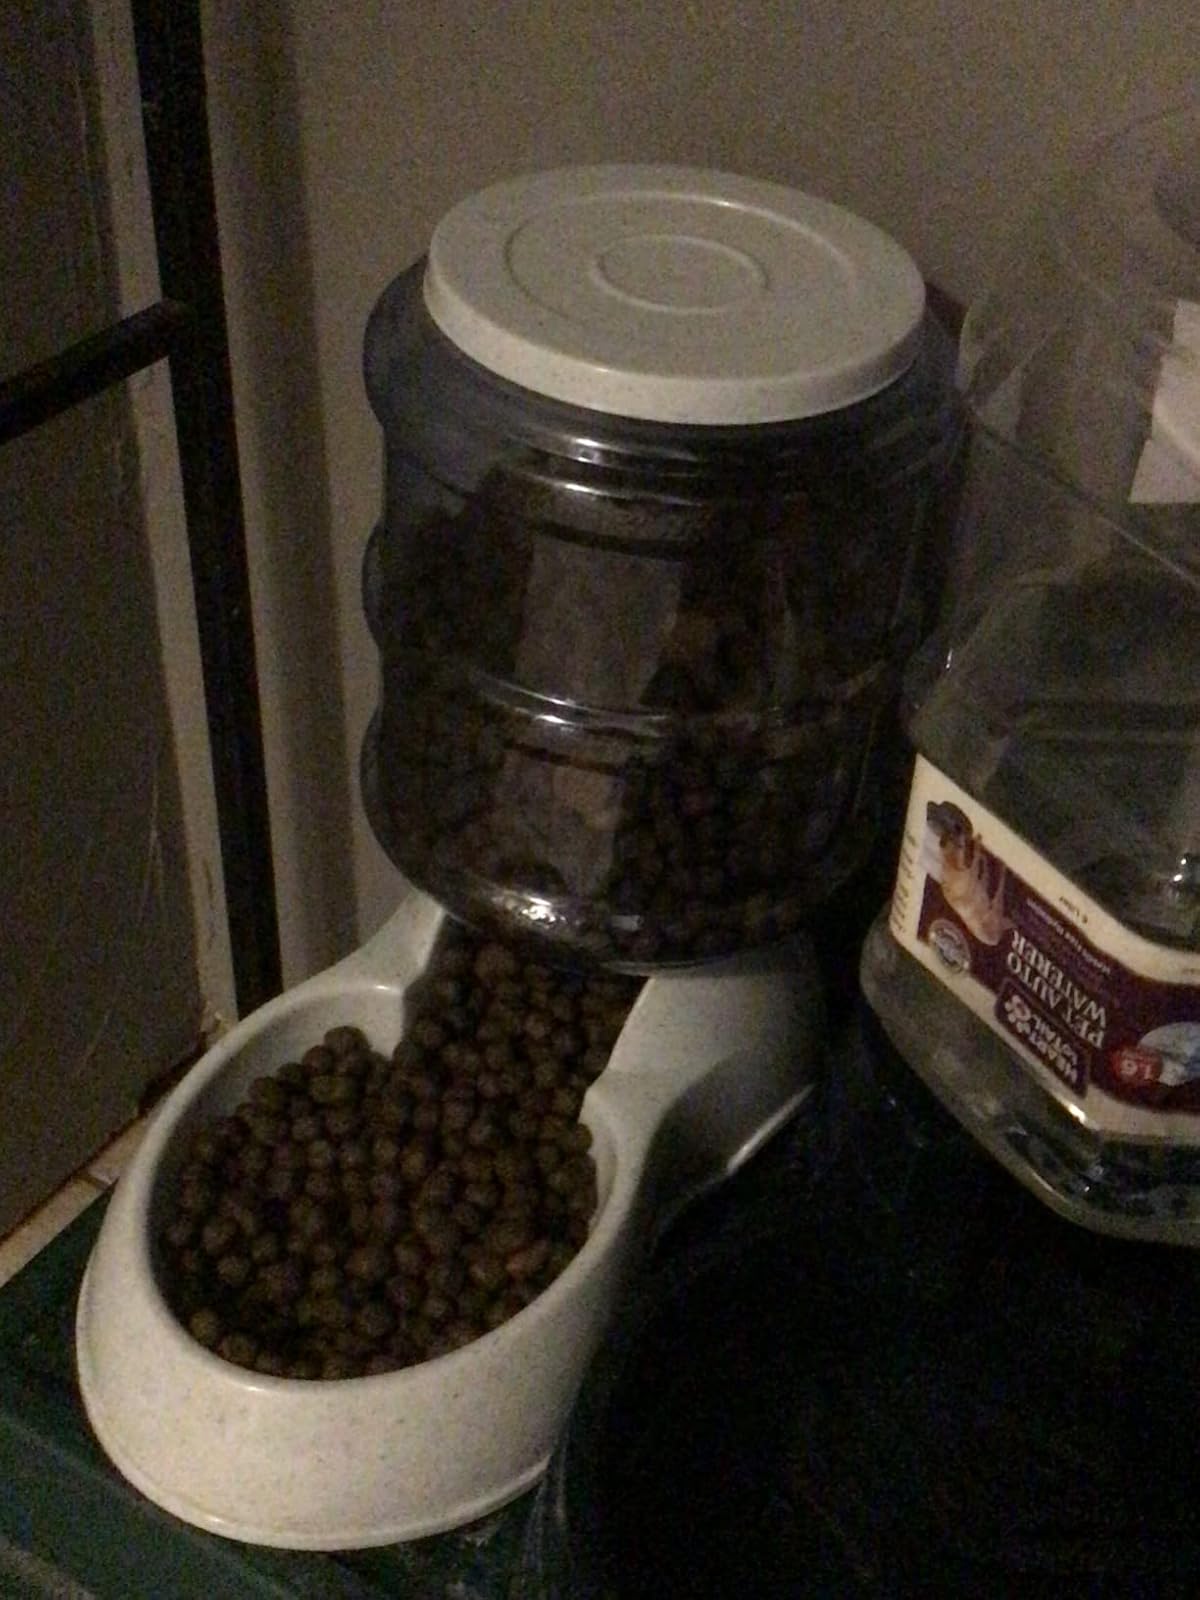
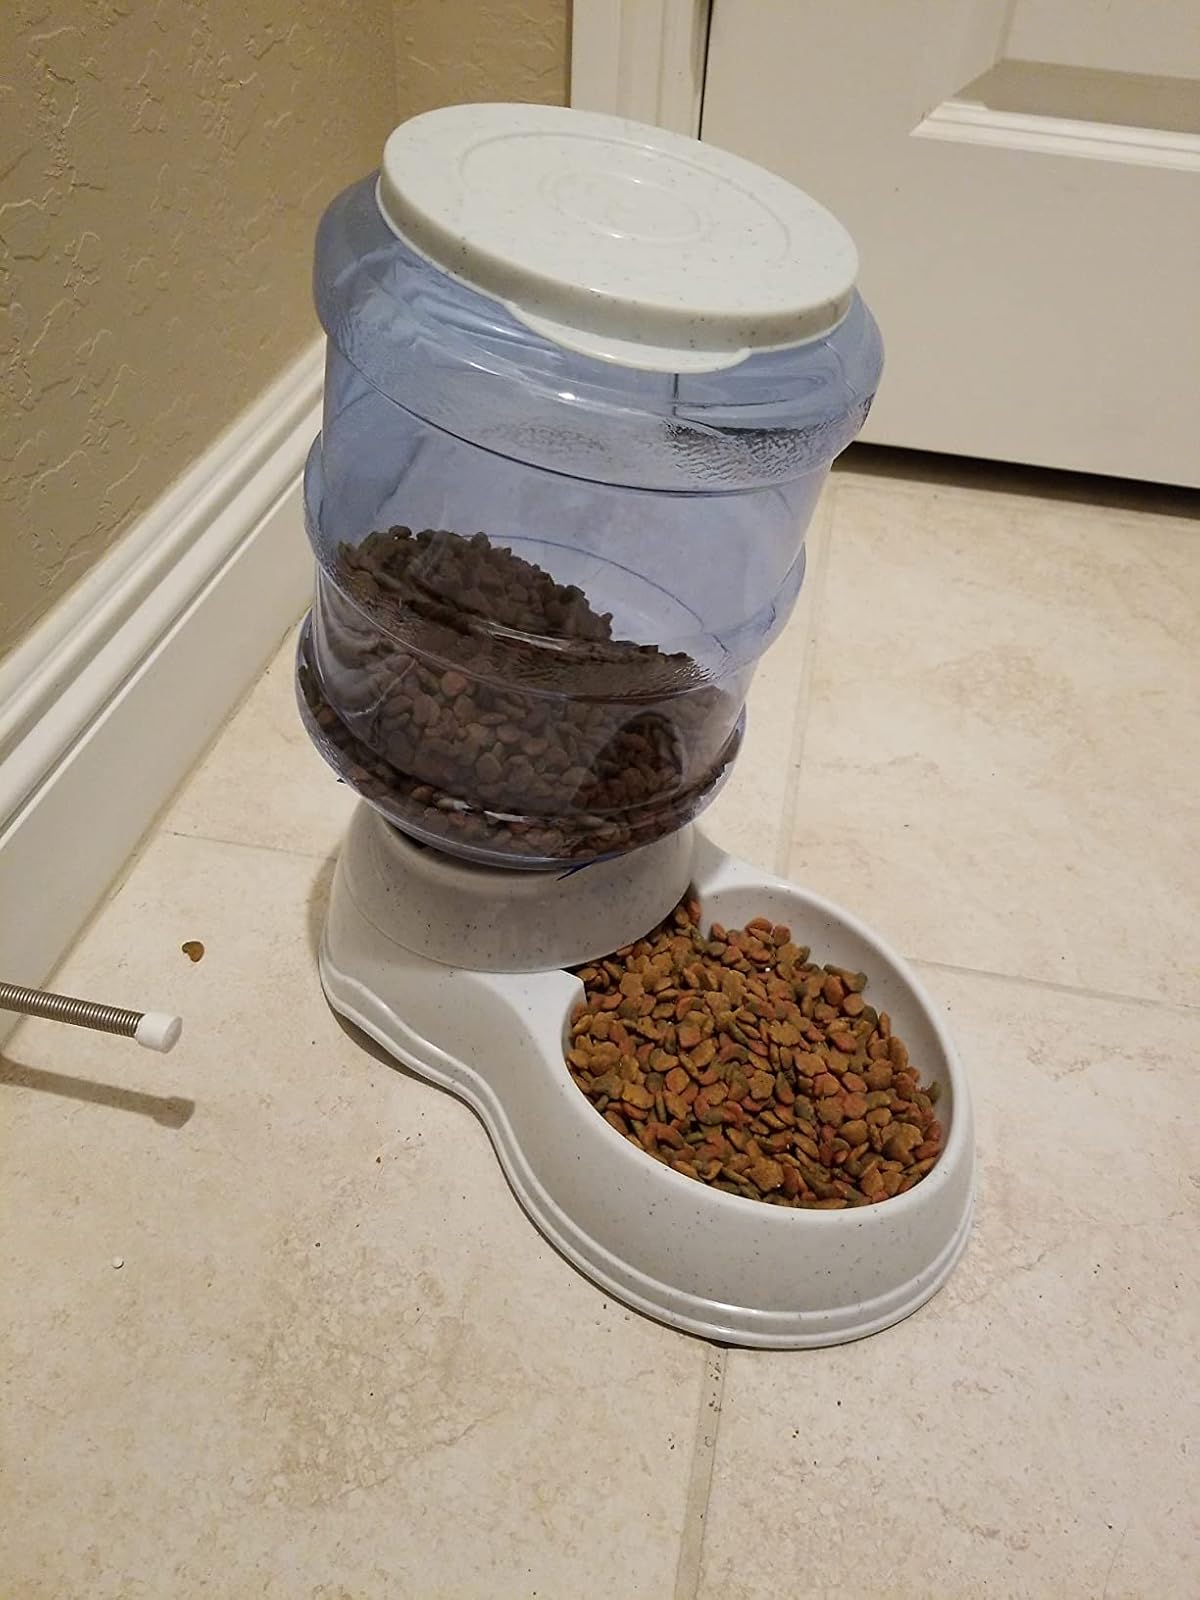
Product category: items_feeder
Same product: yes